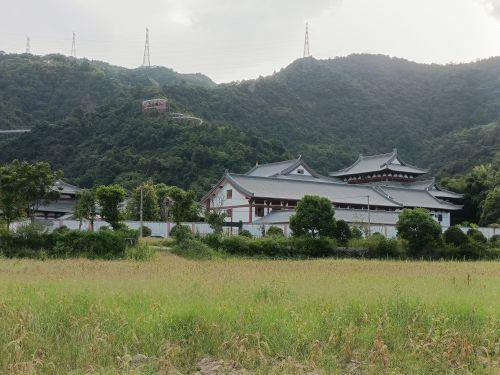
地标名称：太平禅寺
所在城市：温州市·平阳县